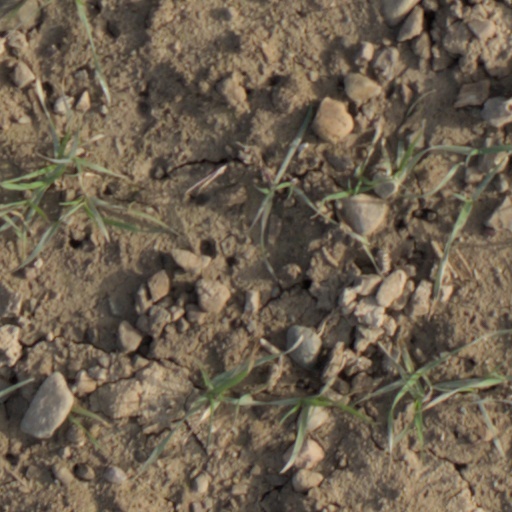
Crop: wheat